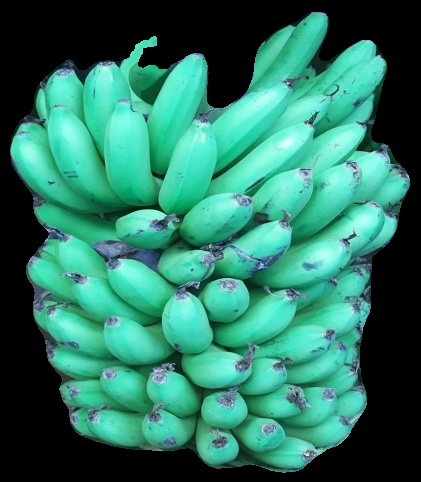
Variety: pachbale
Grade: grade1